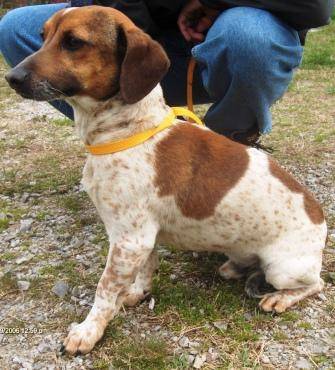
Label: dog